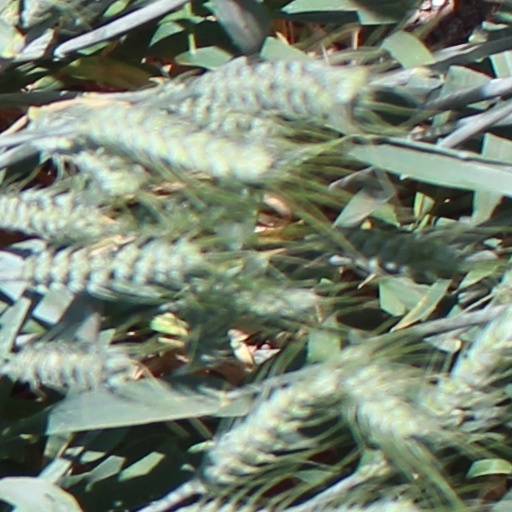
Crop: wheat